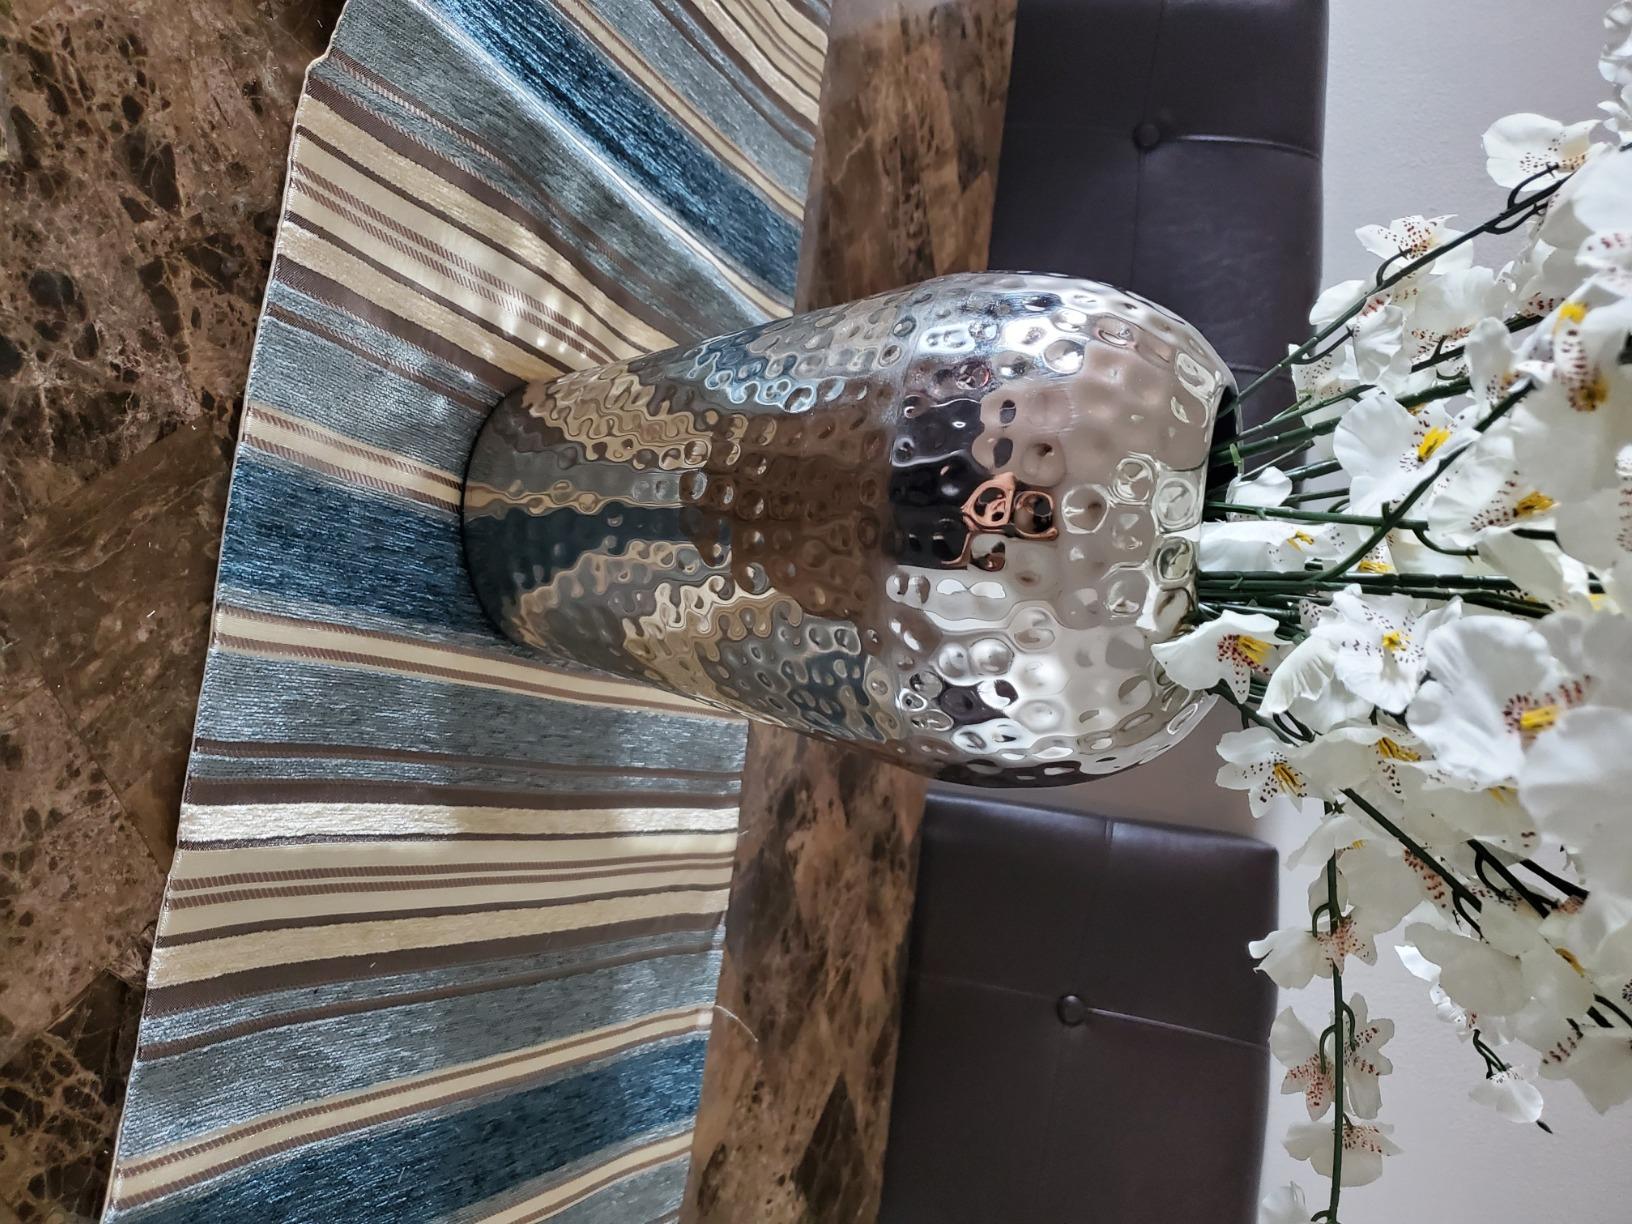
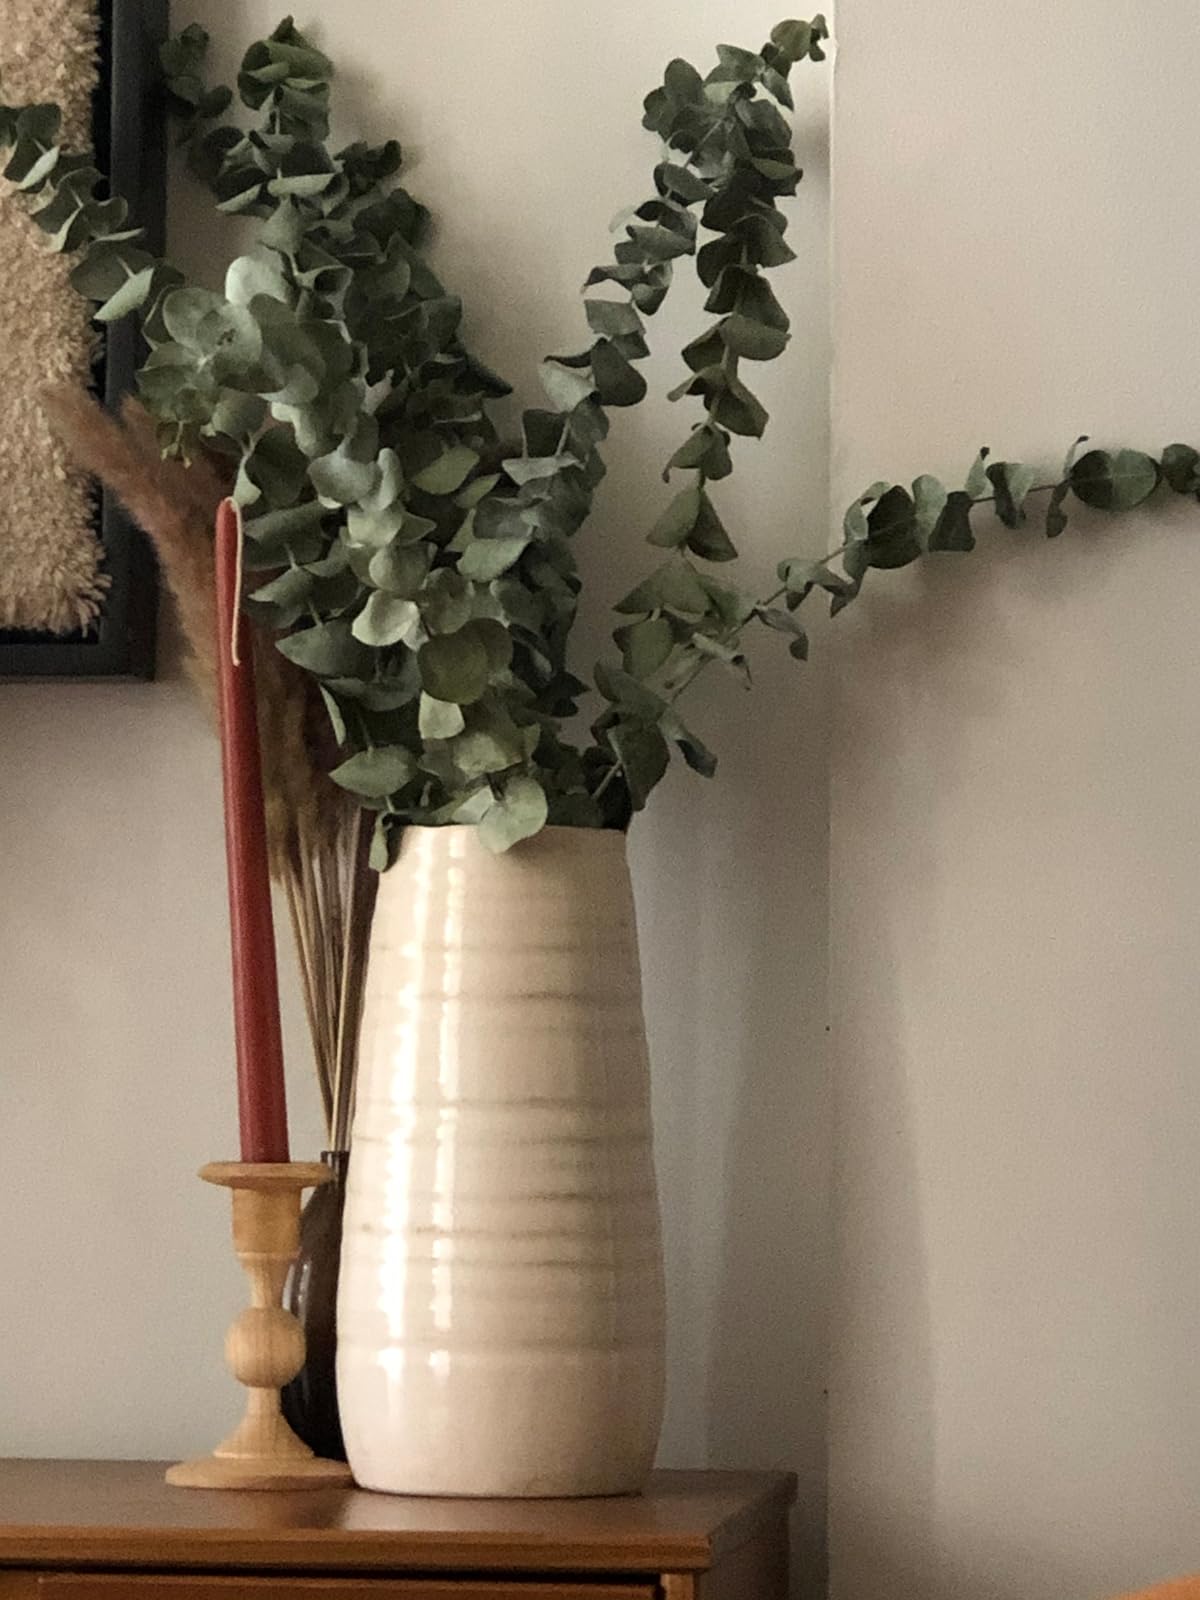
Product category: vase
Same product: no